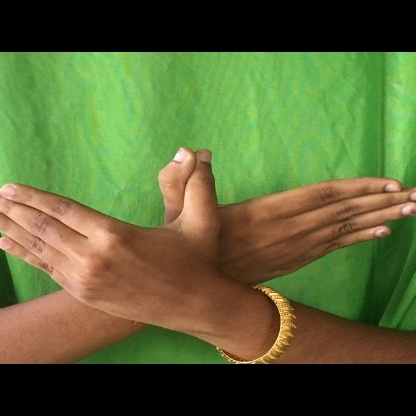
Mudra: Garuda